Star Wars

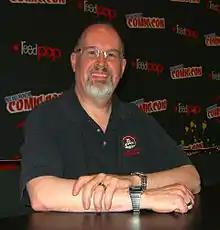
Timothy Zahn authored the "Thrawn" trilogy, which was widely credited with revitalizing the dormant "Star Wars" franchise in the early 1990s.

The "Star Wars" film series centers on three sets of trilogies, the nine films of which are collectively referred to as the "Skywalker Saga". The saga was produced non-chronologically, beginning "in medias res" with the release of the original trilogy between 1977 and 1983. This was followed by the prequel trilogy, released between 1999 and 2005, and the sequel trilogy, released between 2015 and 2019.